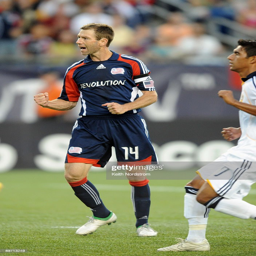
football player # celebrates his goal on a penalty kick against football team .